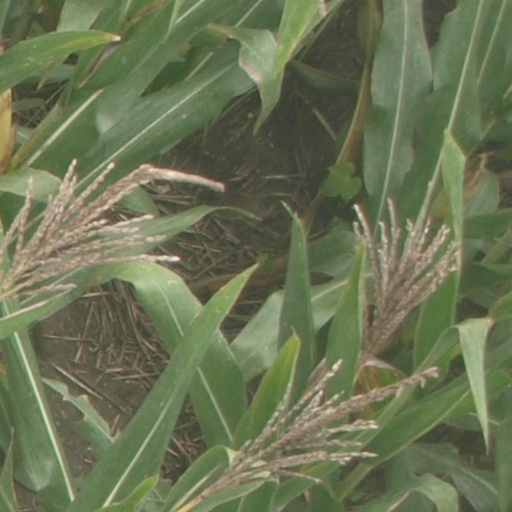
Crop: maize; corn